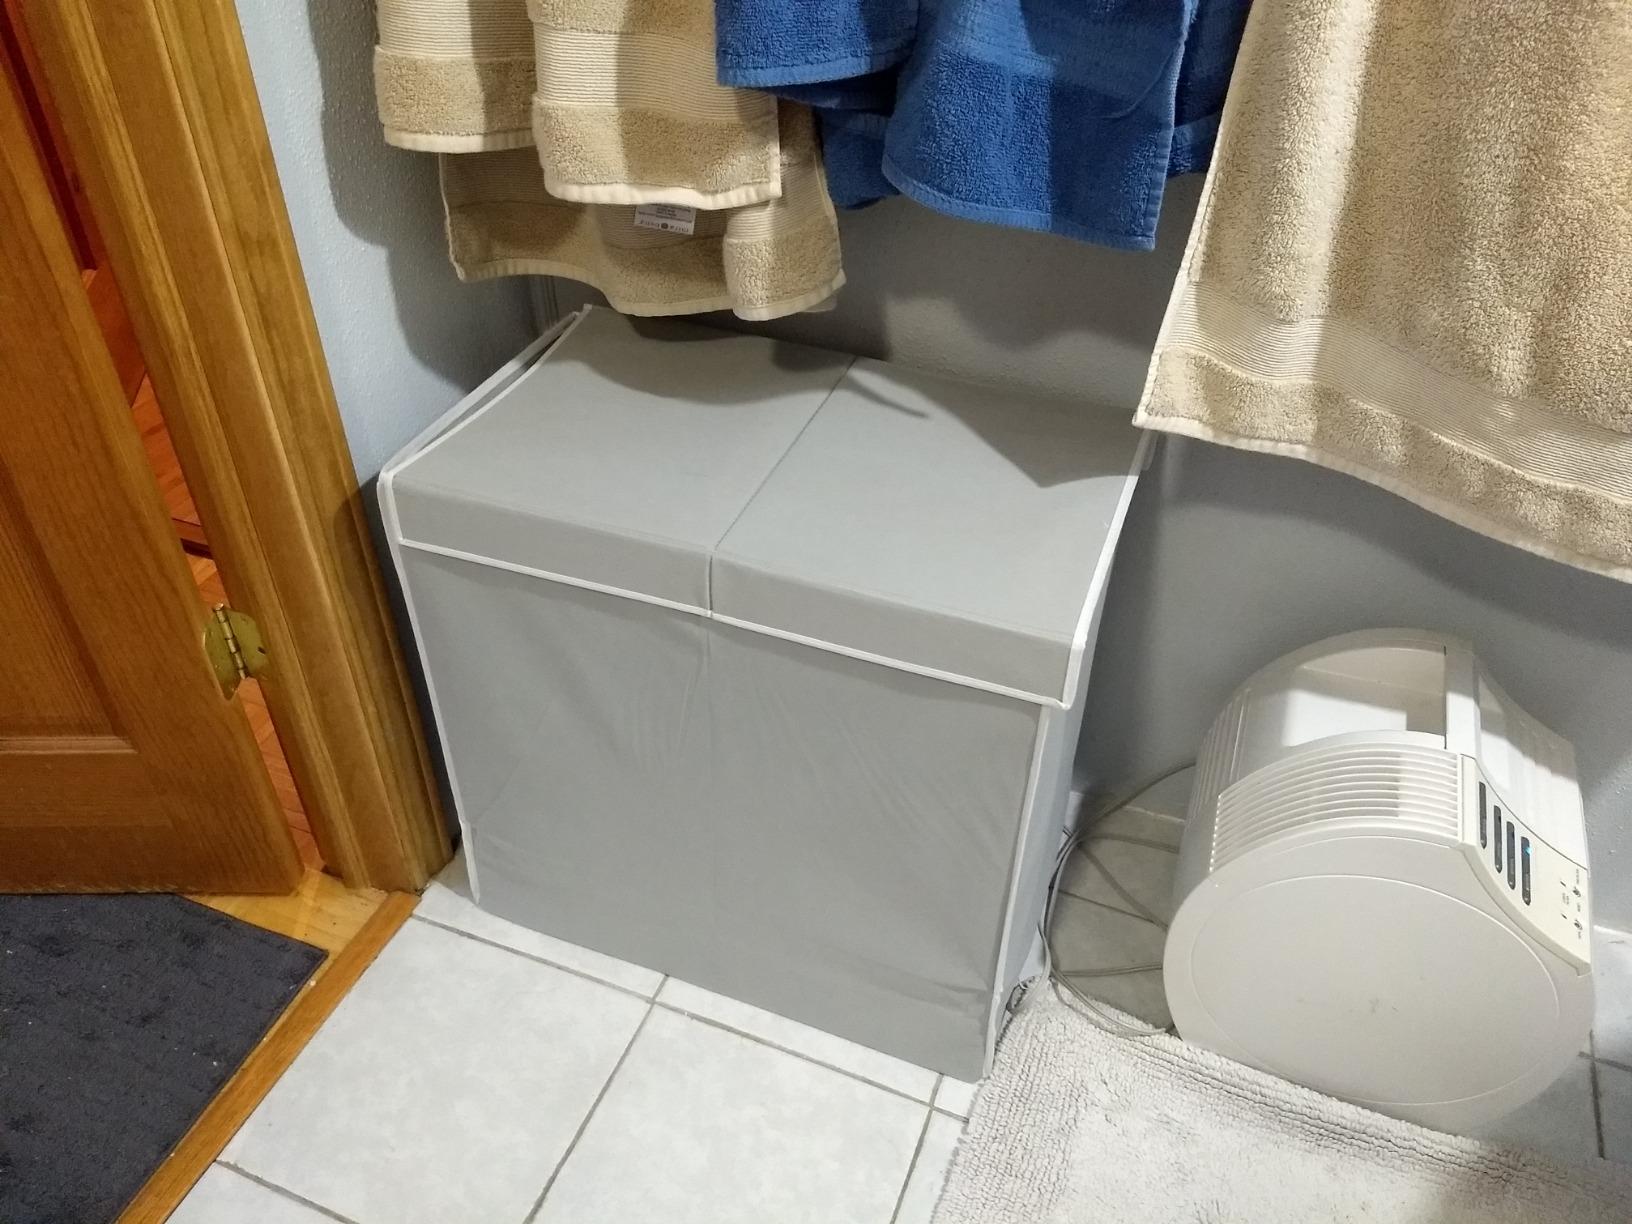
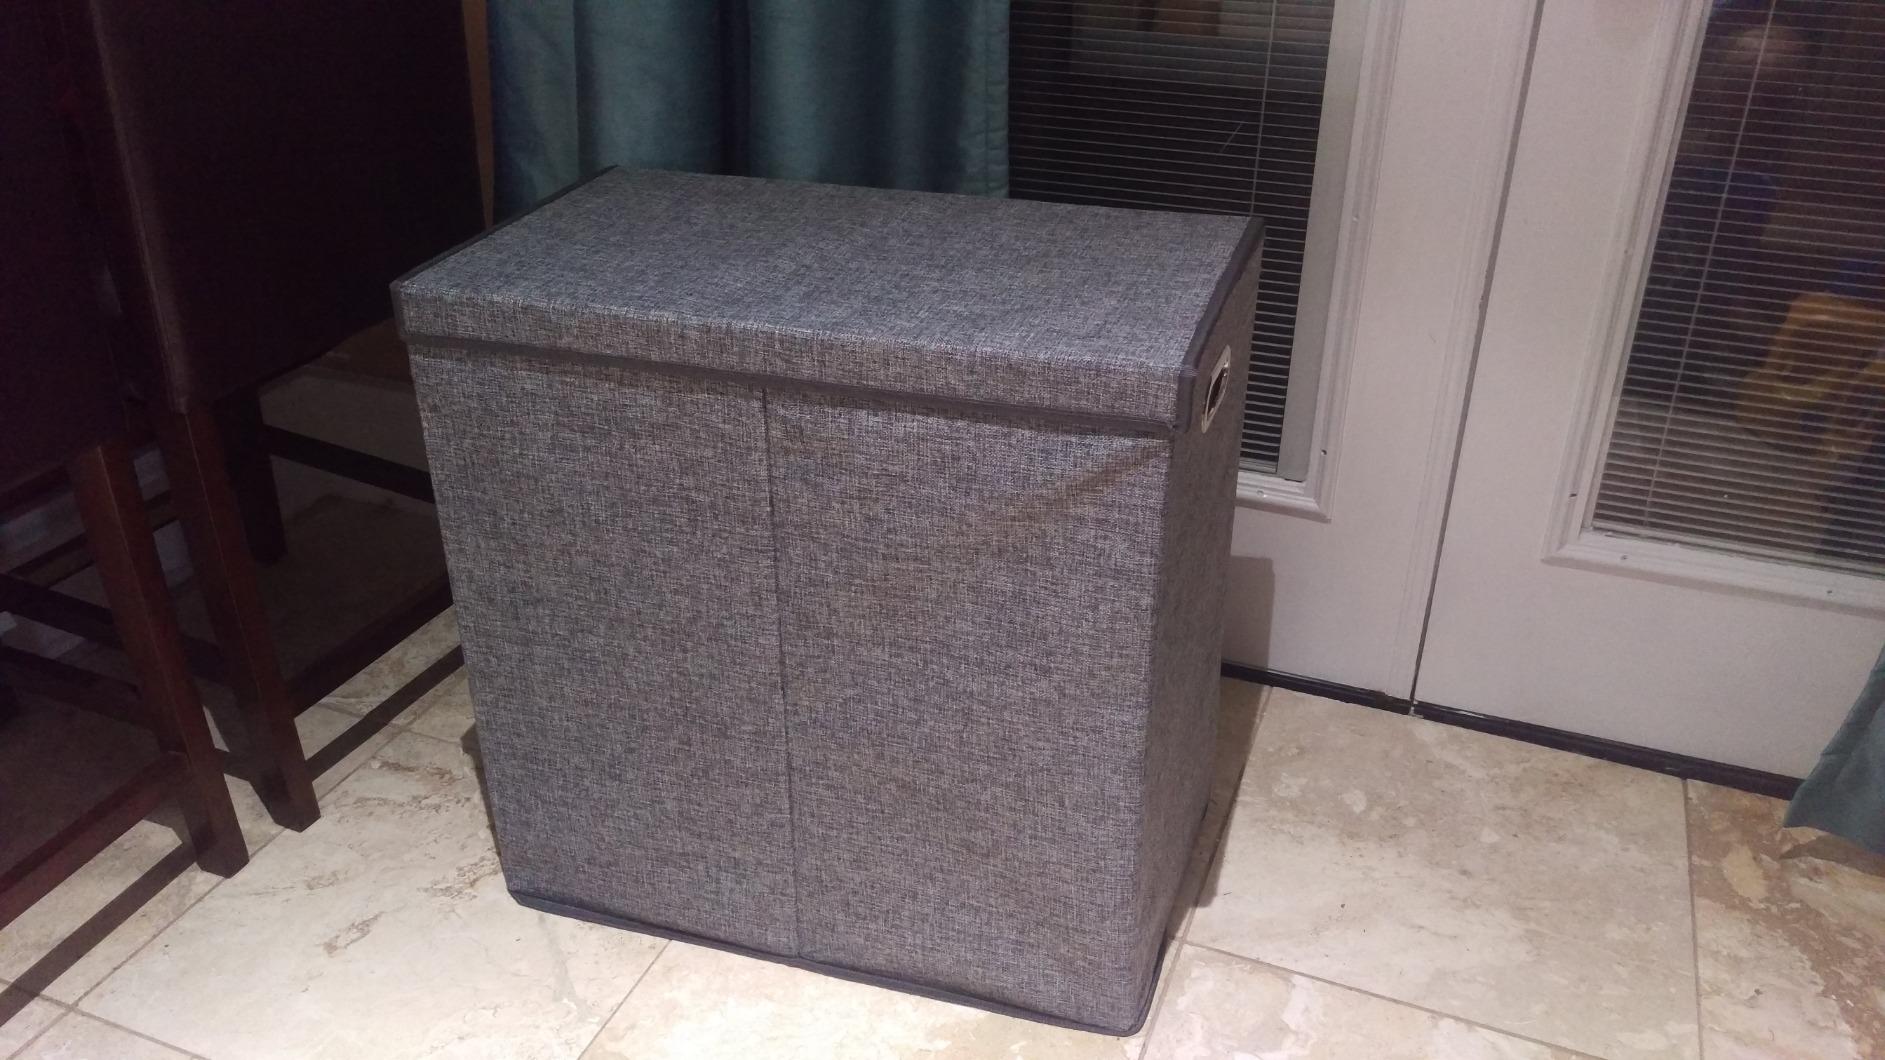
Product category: items_hamper
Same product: no